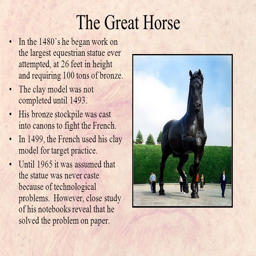
person in the 1480 's he began work on the largest equestrian statue ever attempted , at feet in height and requiring tons of bronze .